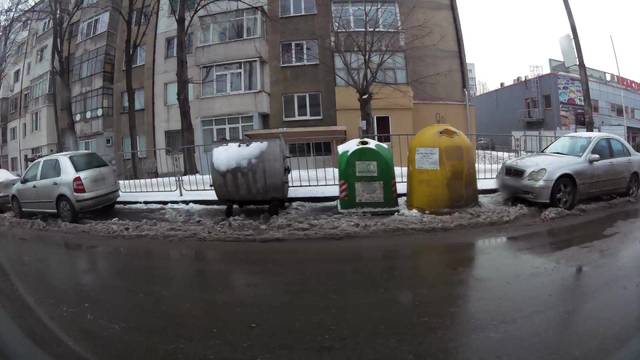
Region: Bulgaria
Coordinates: 42.711, 23.351